Hiroden-nishi-hiroshima Station

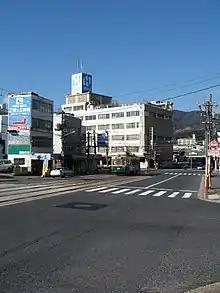
A tram arriving at the station after crossing the Ōta River

Hiroden-Nishi-Hiroshima Station is a Hiroden terminal station on Hiroden Main Line and Hiroden Miyajima Line, located south side of the JR Nishi-Hiroshima Station in Koi-hon-machi, Nishi-ku, Hiroshima.